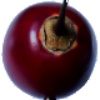
Label: Tamarillo 1